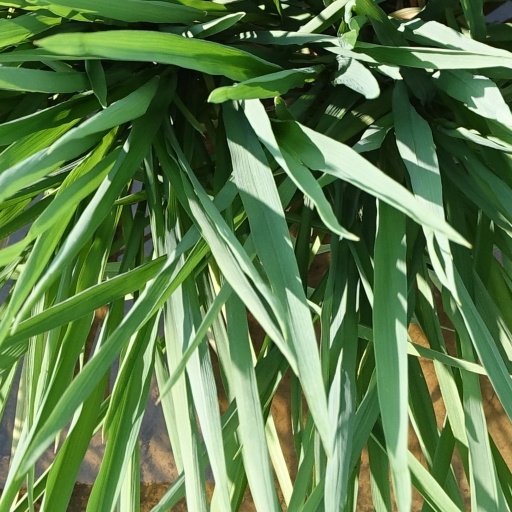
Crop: rice